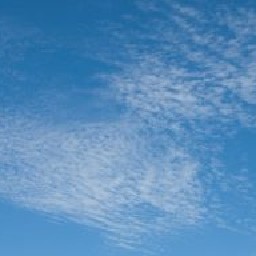
Cloud type: Cirrocumulus (Cc)